Erich Hartmann

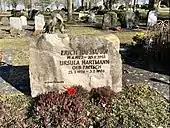
Grave in Weil im Schönbuch

Sentenced to 25 years of hard labour, Hartmann refused to work, and was put into solitary confinement, which led to a riot by some of his fellow detainees, who overpowered the guards and temporarily freed him. He made a complaint to the "Kommandant"s office, asking for a representative from Moscow and an international inspection, as well as a new trial hearing to overturn his sentence. This was refused, and he was transferred to a camp in Novocherkassk, where he spent five more months in solitary confinement. He was later put before a new tribunal, which upheld the original sentence. He was subsequently sent to another camp, this time at Diaterka in the Ural Mountains. In late 1955, Hartmann was released as a part of the last "Heimkehrer".